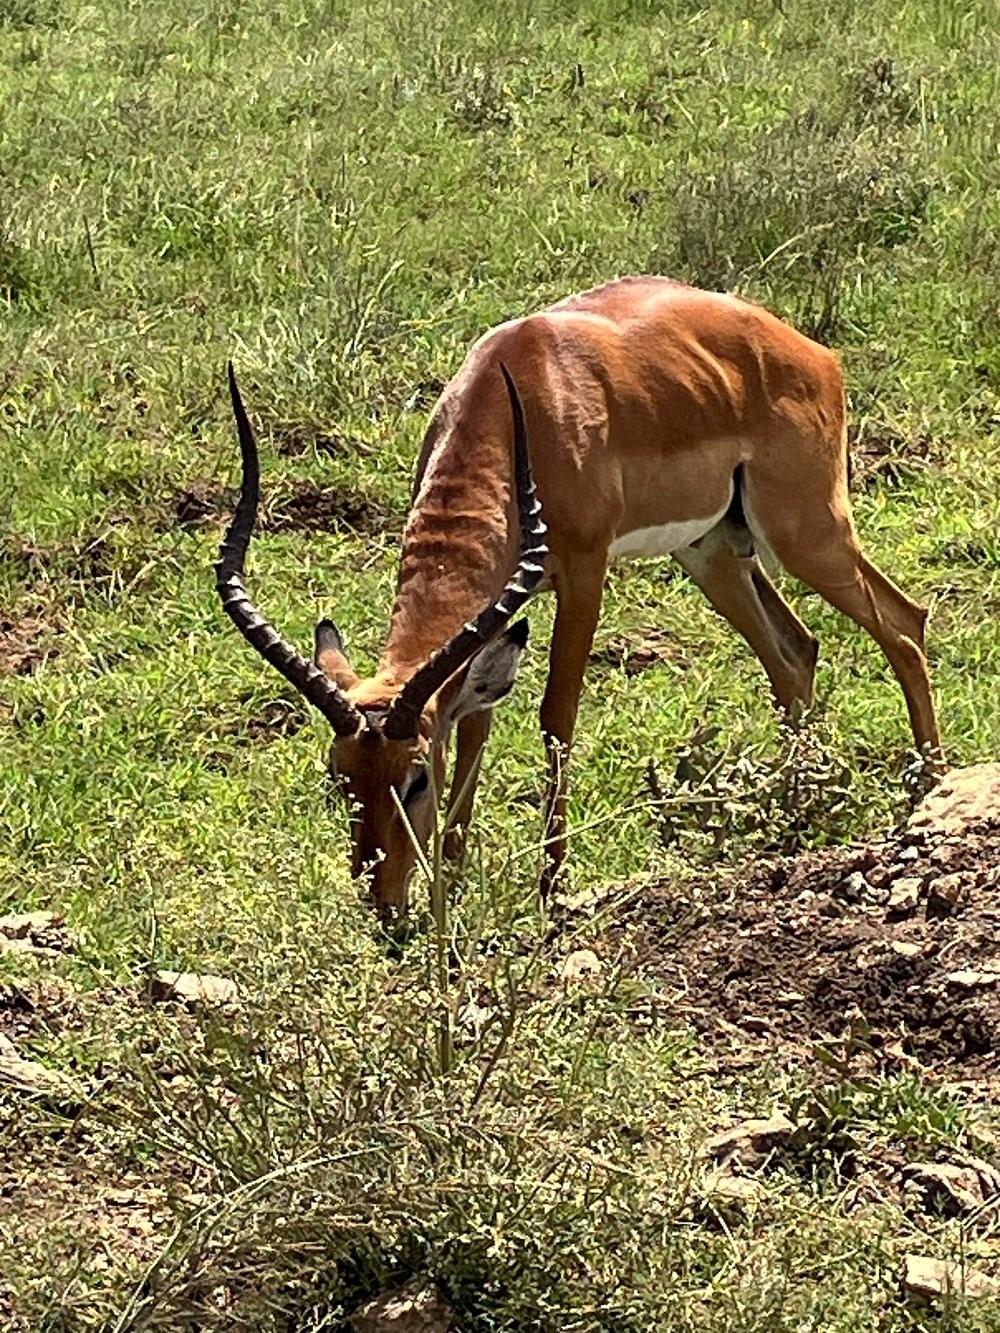
Twiga mmoja anakula nyasi kwa utulivu katika eneo lenye nyasi nyingi za kijani kibichi, huku upepo mwanana ukipuliza taratibu juu ya mandhari tulivu ya porini yenye uzuri wa asili kwa wanyama pori.